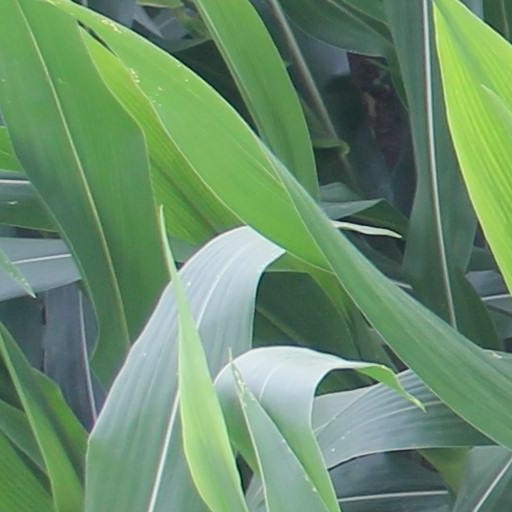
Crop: maize; corn